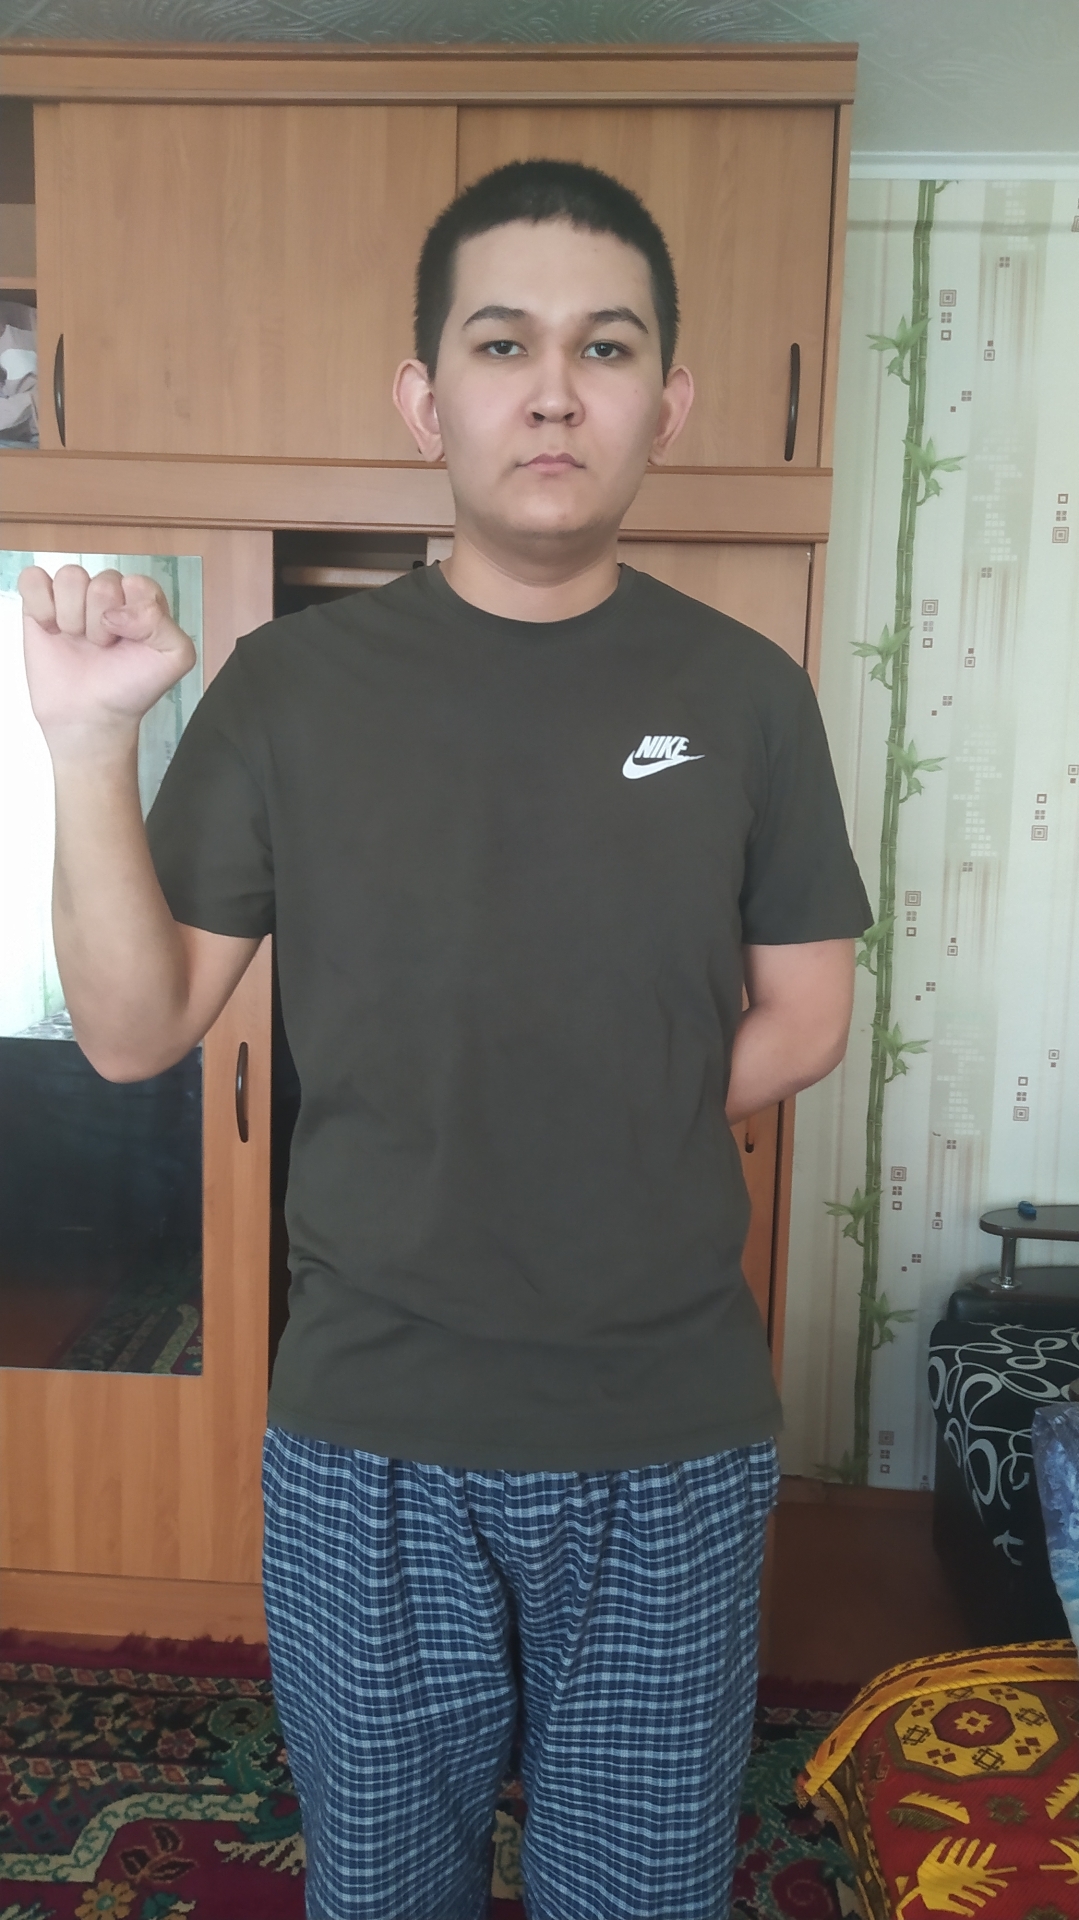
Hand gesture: fist